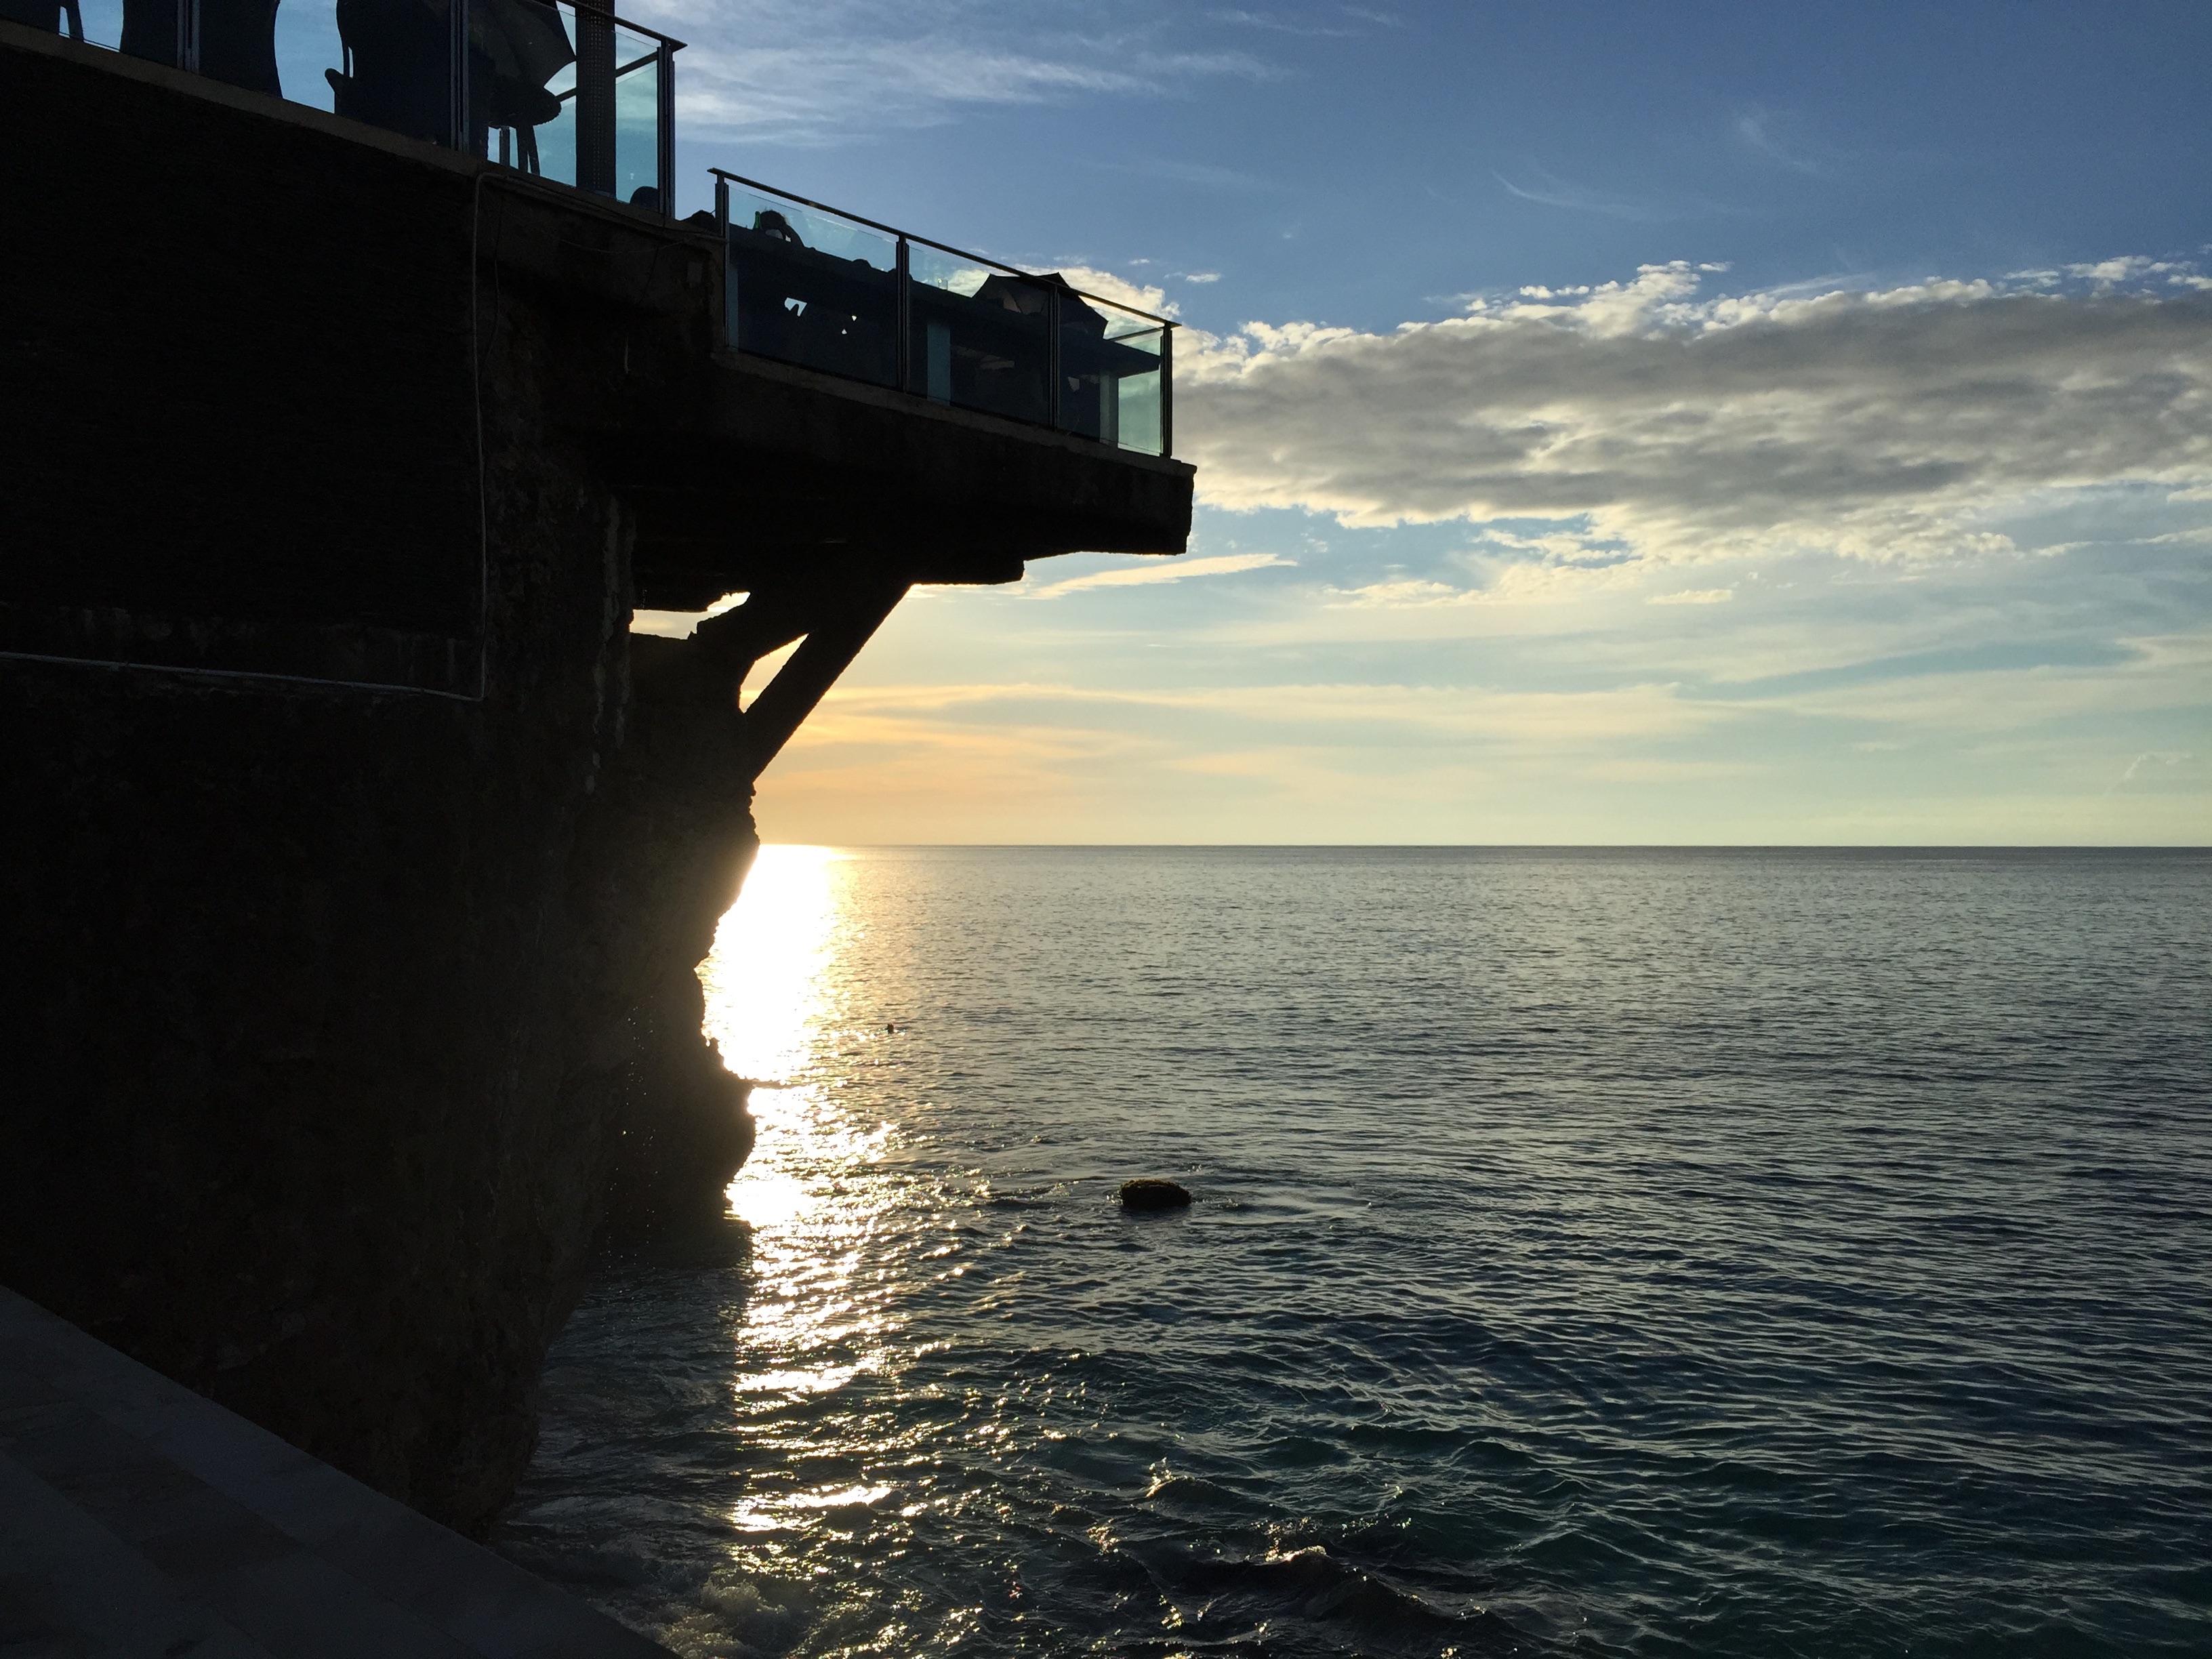
sea, coast, ocean, horizon, cloud, sunrise, sunset, sunlight, morning, wave, dusk, evening, reflection, vehicle, bay, waterway